James Brown Humphrey

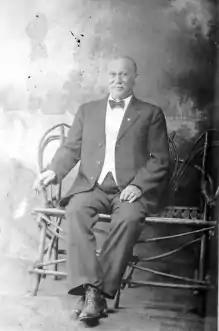
James Brown Humphrey

James Brown Humphrey, also known as "Professor Jim" Humphrey (1859–1937) was an American classical musician, dance band leader, and music instructor in New Orleans, Louisiana, and central figure in the formation of jazz as a contemporary musical art form. Humphrey predates the jazz genre as an active performer and is not himself considered a jazz musician. However, his involvement in the formal training of large numbers of musicians along the southern plantation belt of the Mississippi River delta during the immediate years following the reconstruction era resulted in many virtuoso performers who would go on to originate jazz as a distinct musical genre. Consequently, he is regarded by some in the jazz aficionado community to be "the grandfather of jazz".